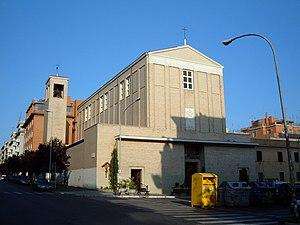
La diaconie cardinalice de San Pio V a Villa Carpegna est érigée par le pape Paul VI le 5 mars 1973. Elle est rattachée à l'église San Pio V qui se trouve dans le quartier Aurelio au centre de Rome.